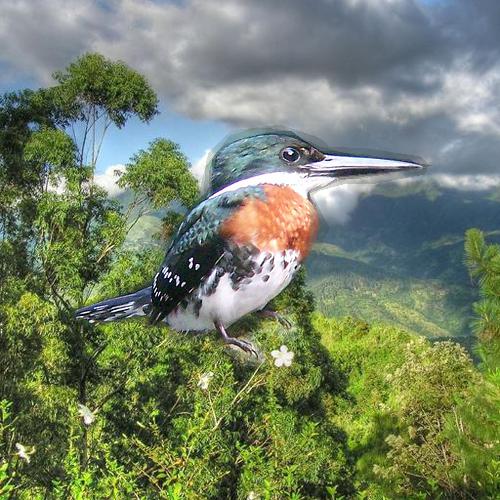
Bird species: Green_Kingfisher
Bird type: landbird
Background: land